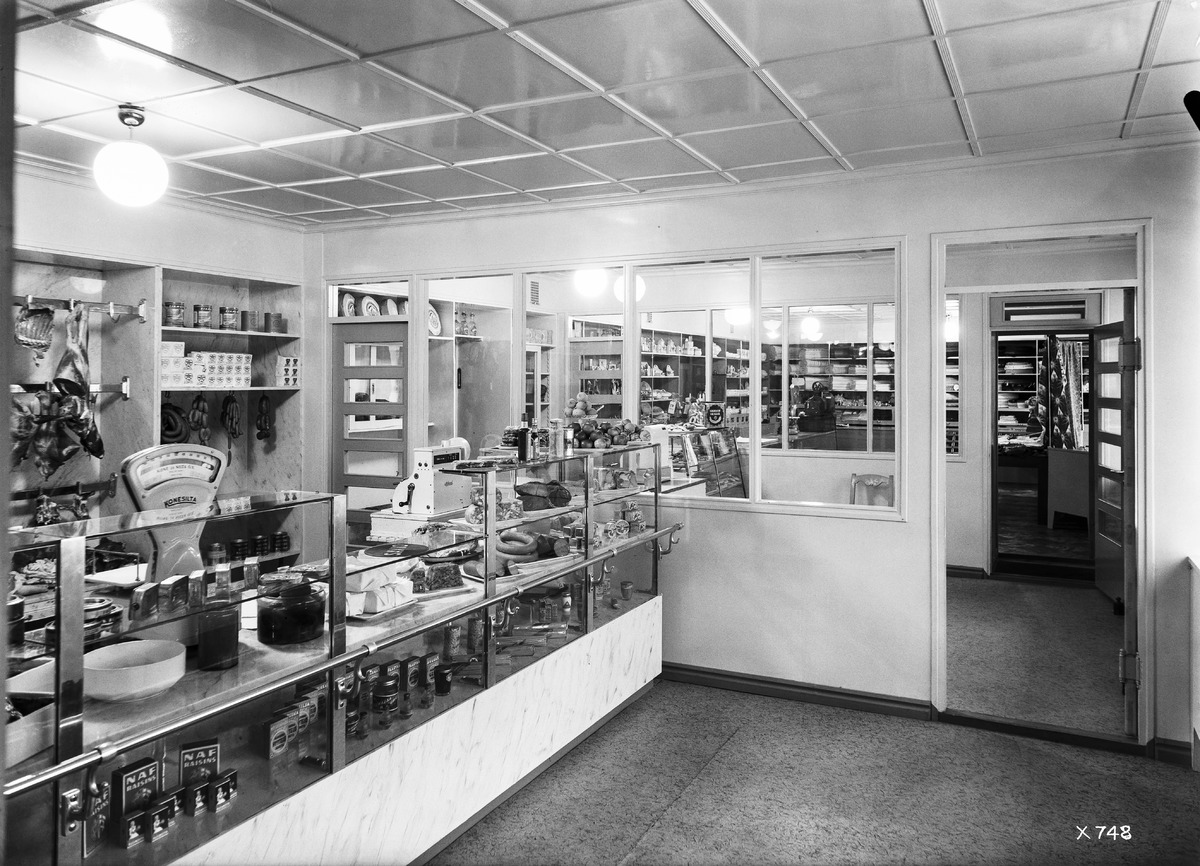
Oulun osuuskaupan sivumyymälä
A branch store of Oulu's cooperative shop
sisällön kuvaus: Oulun osuuskaupan uuden sivumyymälän sisätiloja 11.12.1936. Liike sijaitsi Oulun Puistokadun varrella. content description: The interior of a new branch store of Oulu's cooperative shop on December 11, 1936. The store was located on Oulu's Puistokatu.
Vuosi: 1936
Paikka: Suomi, Oulu, Suomi, Pohjois-Pohjanmaa, Oulu
Aiheet: osuuskaupat; Osuusliike Arina; Osuuskauppa Arina; sisäkuva; liikerakennukset; myymälät; osuusliikkeet; cooperative shops; consumer cooperatives; retail cooperatives; commercial buildings; stores